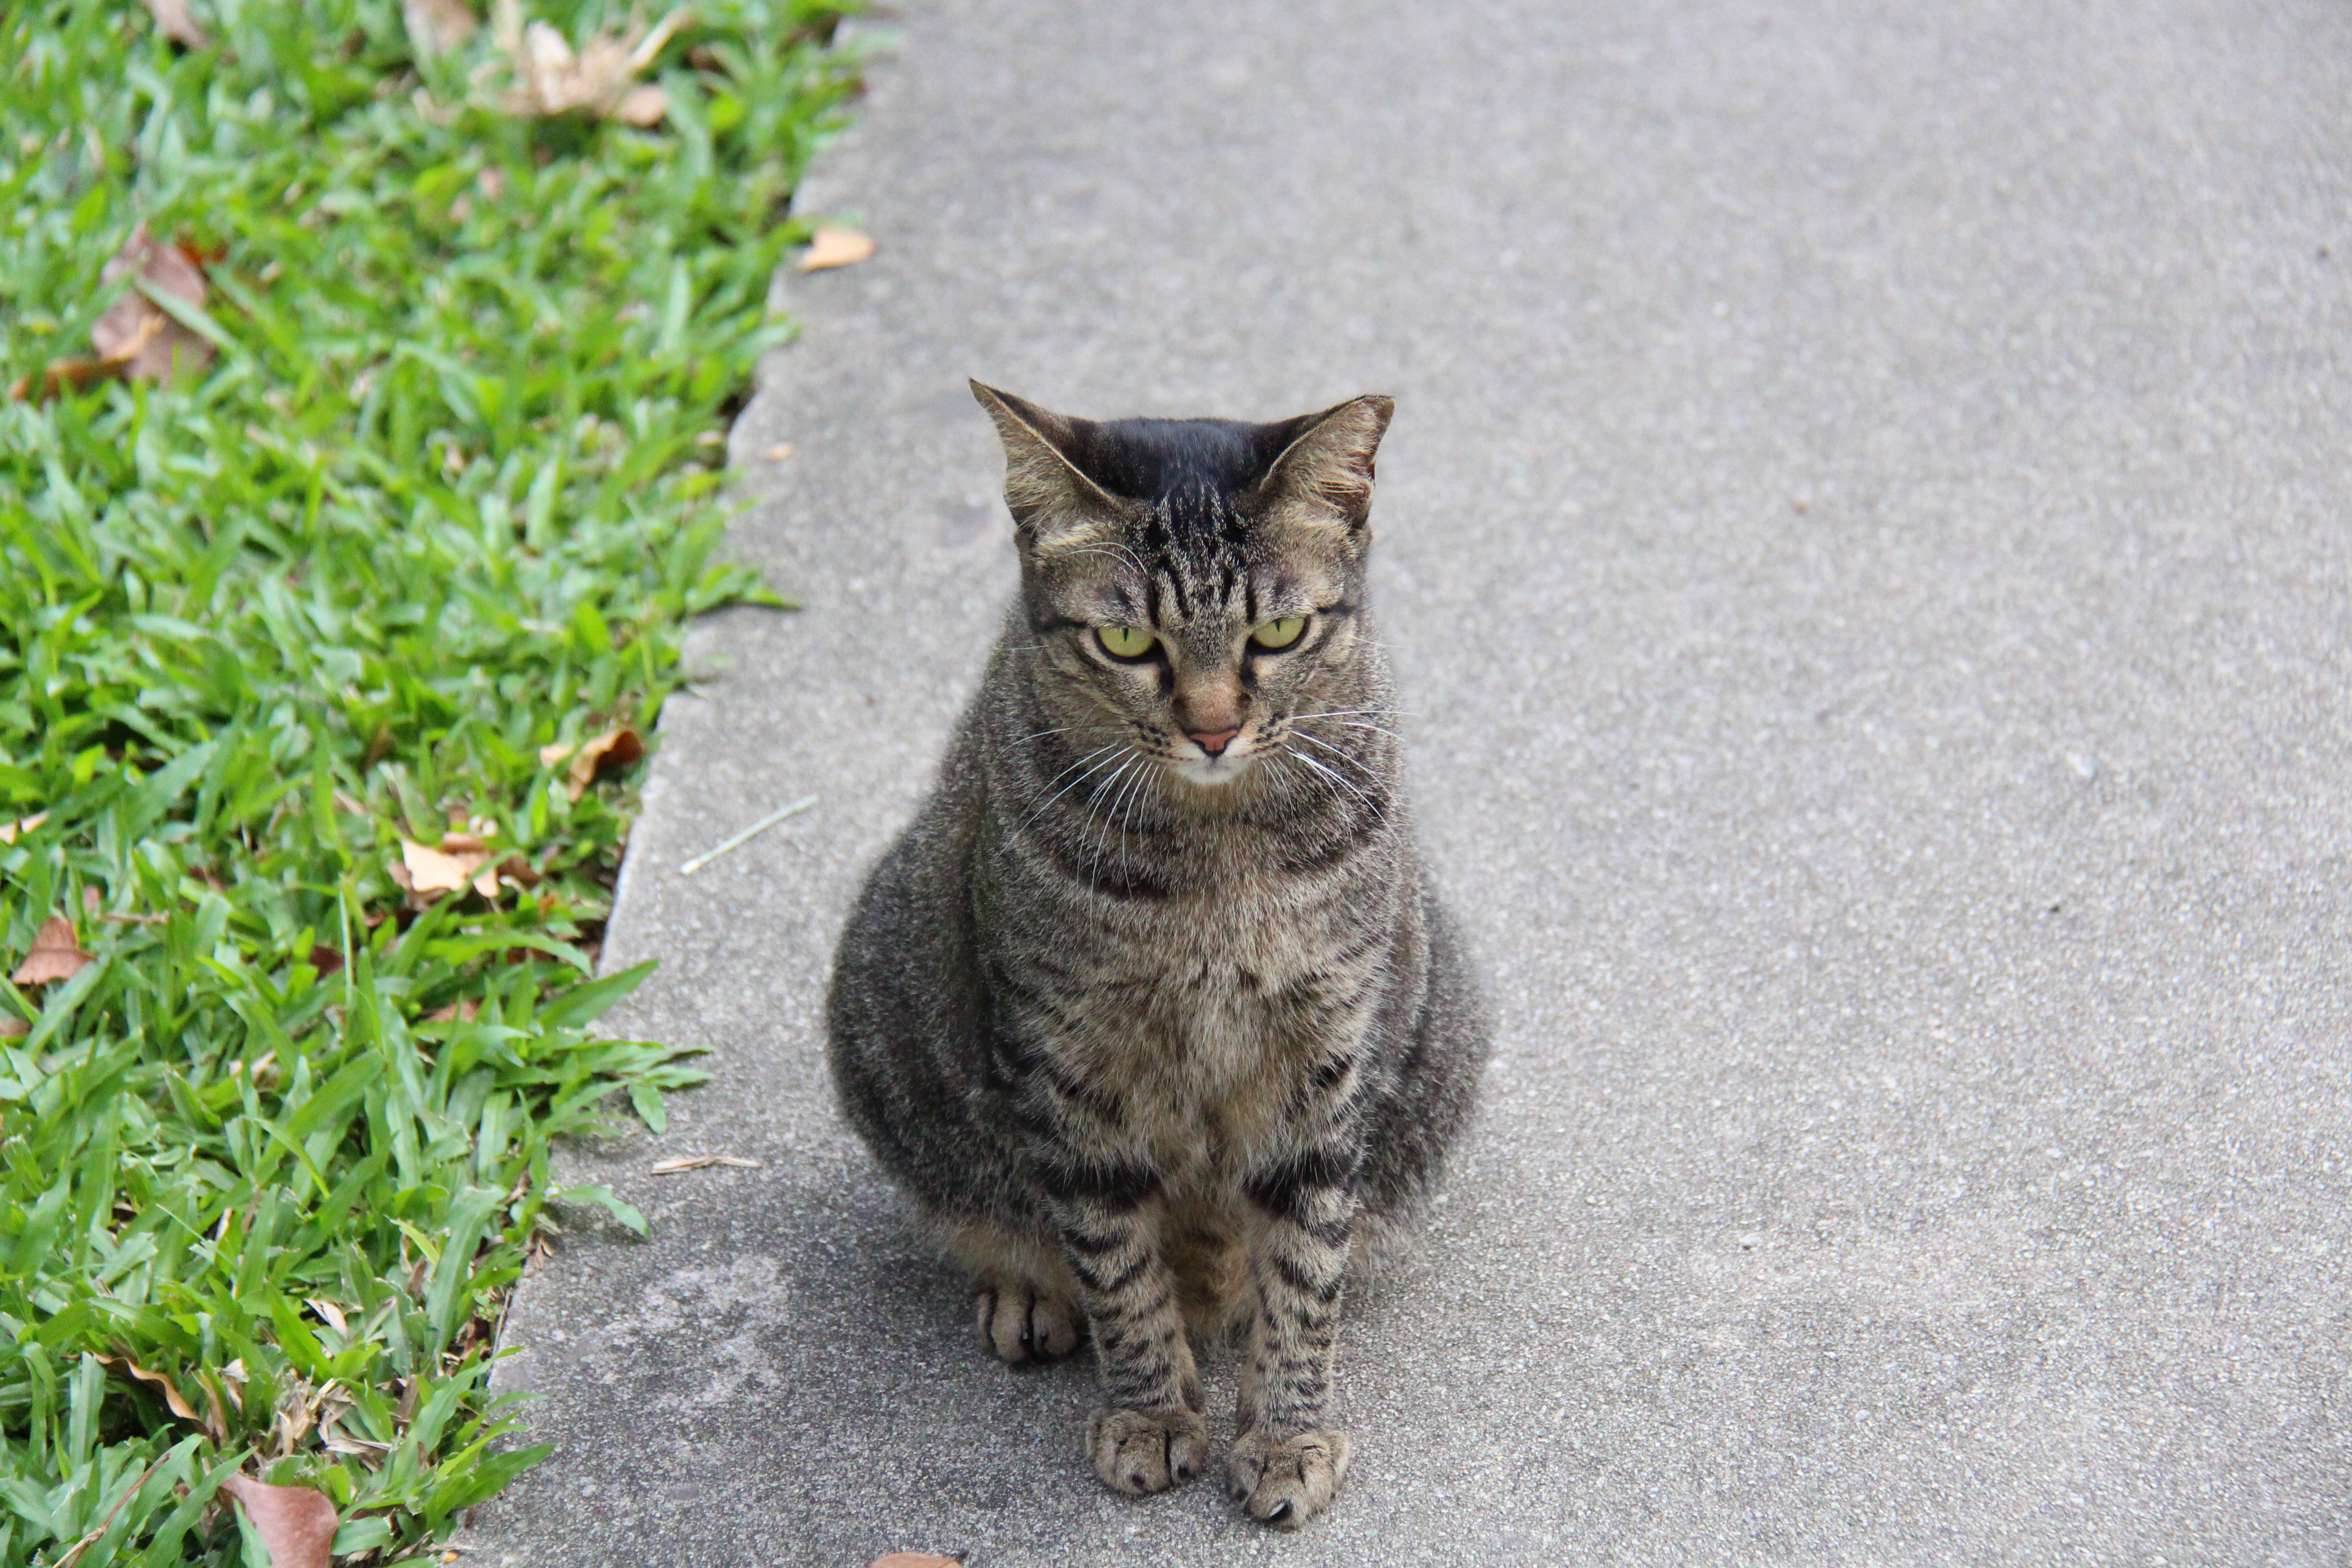
pet, kitten, cat, feline, mammal, fauna, whiskers, animals, vertebrate, tabby cat, bengal, european shorthair, wild cat, small to medium sized cats, cat like mammal, domestic short haired cat